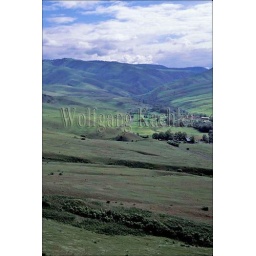
Usa, idaho, near grangeville, white bird battlefield